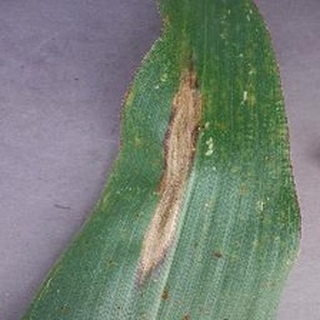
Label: corn_northern_leaf_blight